Hurricane Ida

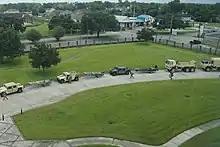

On August 28, 800 individuals, including teachers and students monitoring turtles on the Guanahacabibes Peninsula, were evacuated due to Ida, according to the head of civil defense in the area. La Palma also sheltered 6,281 people from the storm.